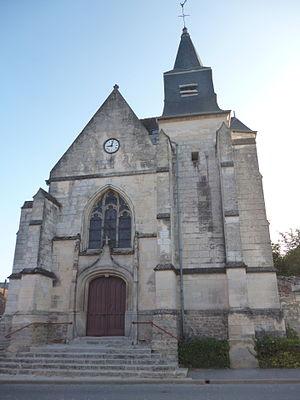
L'église Notre-Dame de Noroy (Oise), monument historique. This building is indexed in the Base Mérimée, a database of architectural heritage maintained by the French Ministry of Culture,
Noroy est une commune française située dans le département de l'Oise en région Hauts-de-France. Ses habitants sont appelés les Noroysiens et les Noroysiennes.